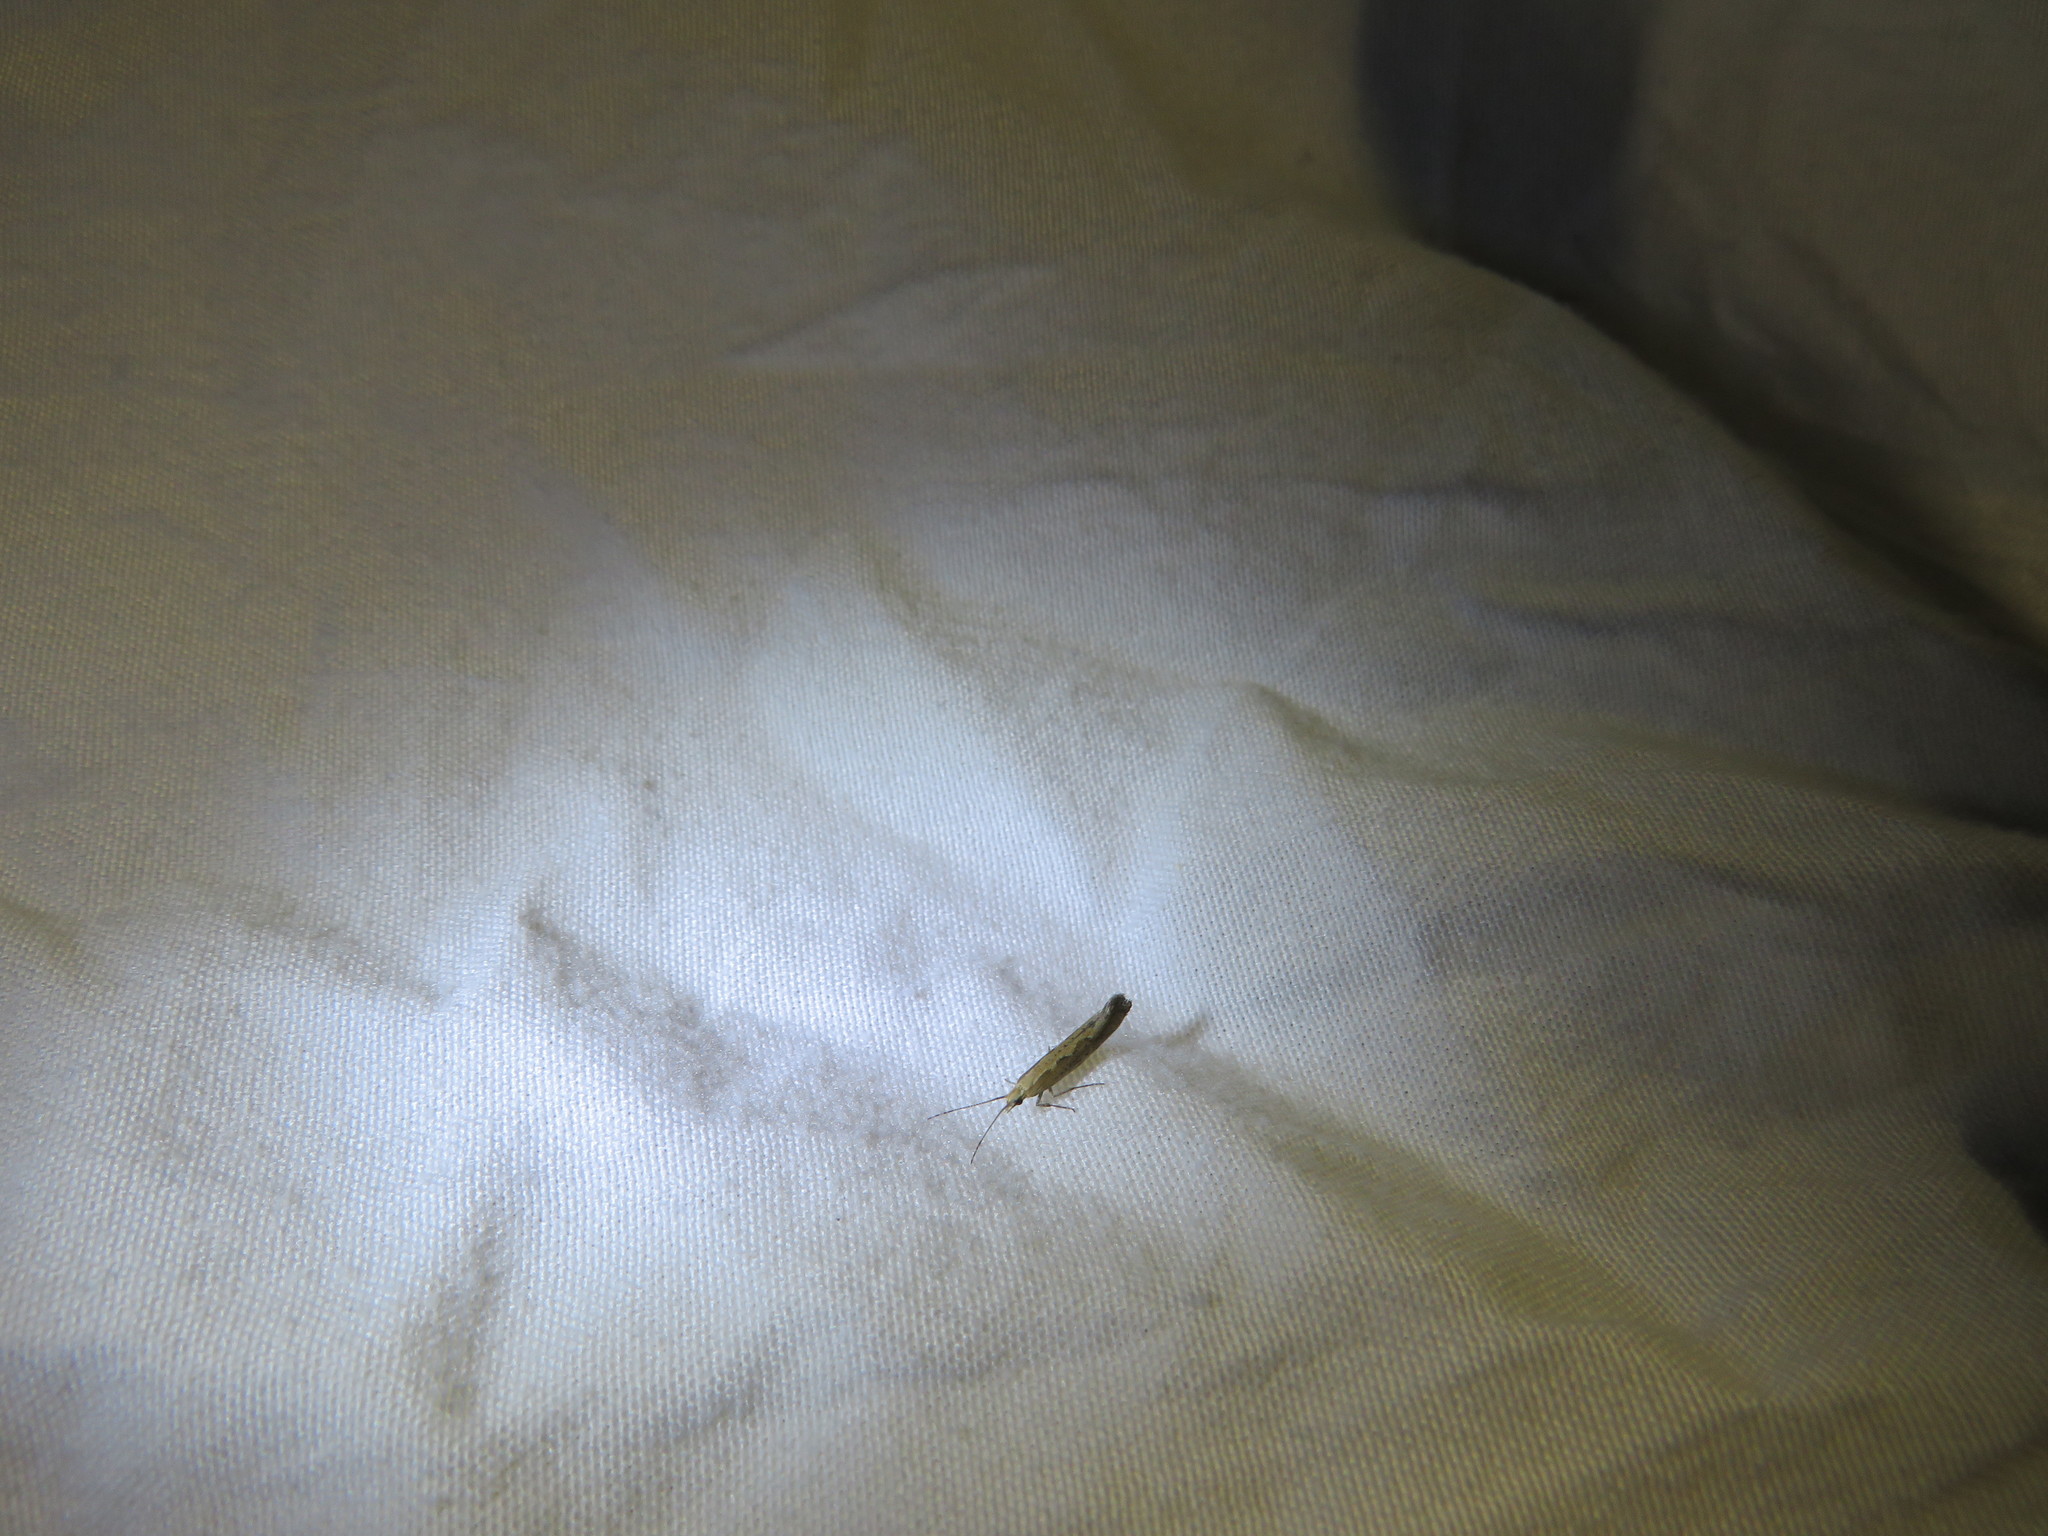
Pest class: diamondback_moth